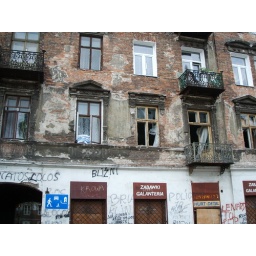
Old building in Brzeska street